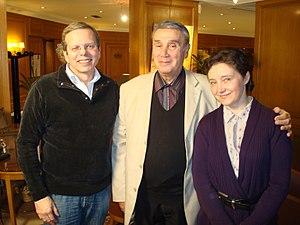
Pierre Lacotte, né le 4 avril 1932 à Chatou, est un danseur et chorégraphe français. Il est très célèbre pour ses activités et ses chorégraphies, faisant revivre le patrimoine du ballet.